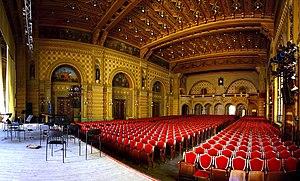
Odessa est une ville portuaire d'Ukraine, sur la mer Noire, et la capitale administrative de l'oblast d'Odessa. Sa population s'élevait à 1 011 494 habitants en 2018. Elle a été fondée en 1794 ex nihilo comme ville nouvelle par l'impératrice russe Catherine II et, de fait, a attiré dès le début un nombre considérable d'immigrés de tout l'Empire et des pays avoisinants.